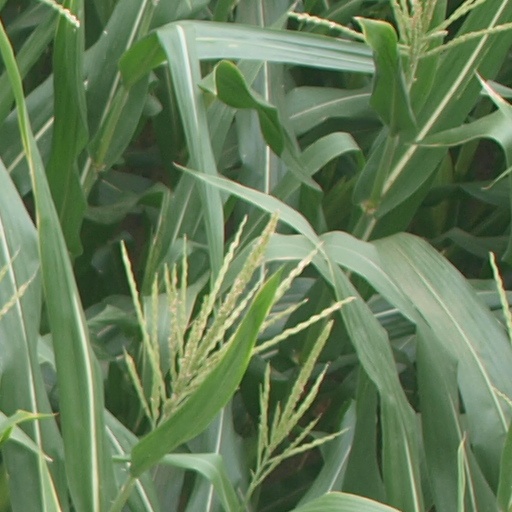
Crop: maize; corn